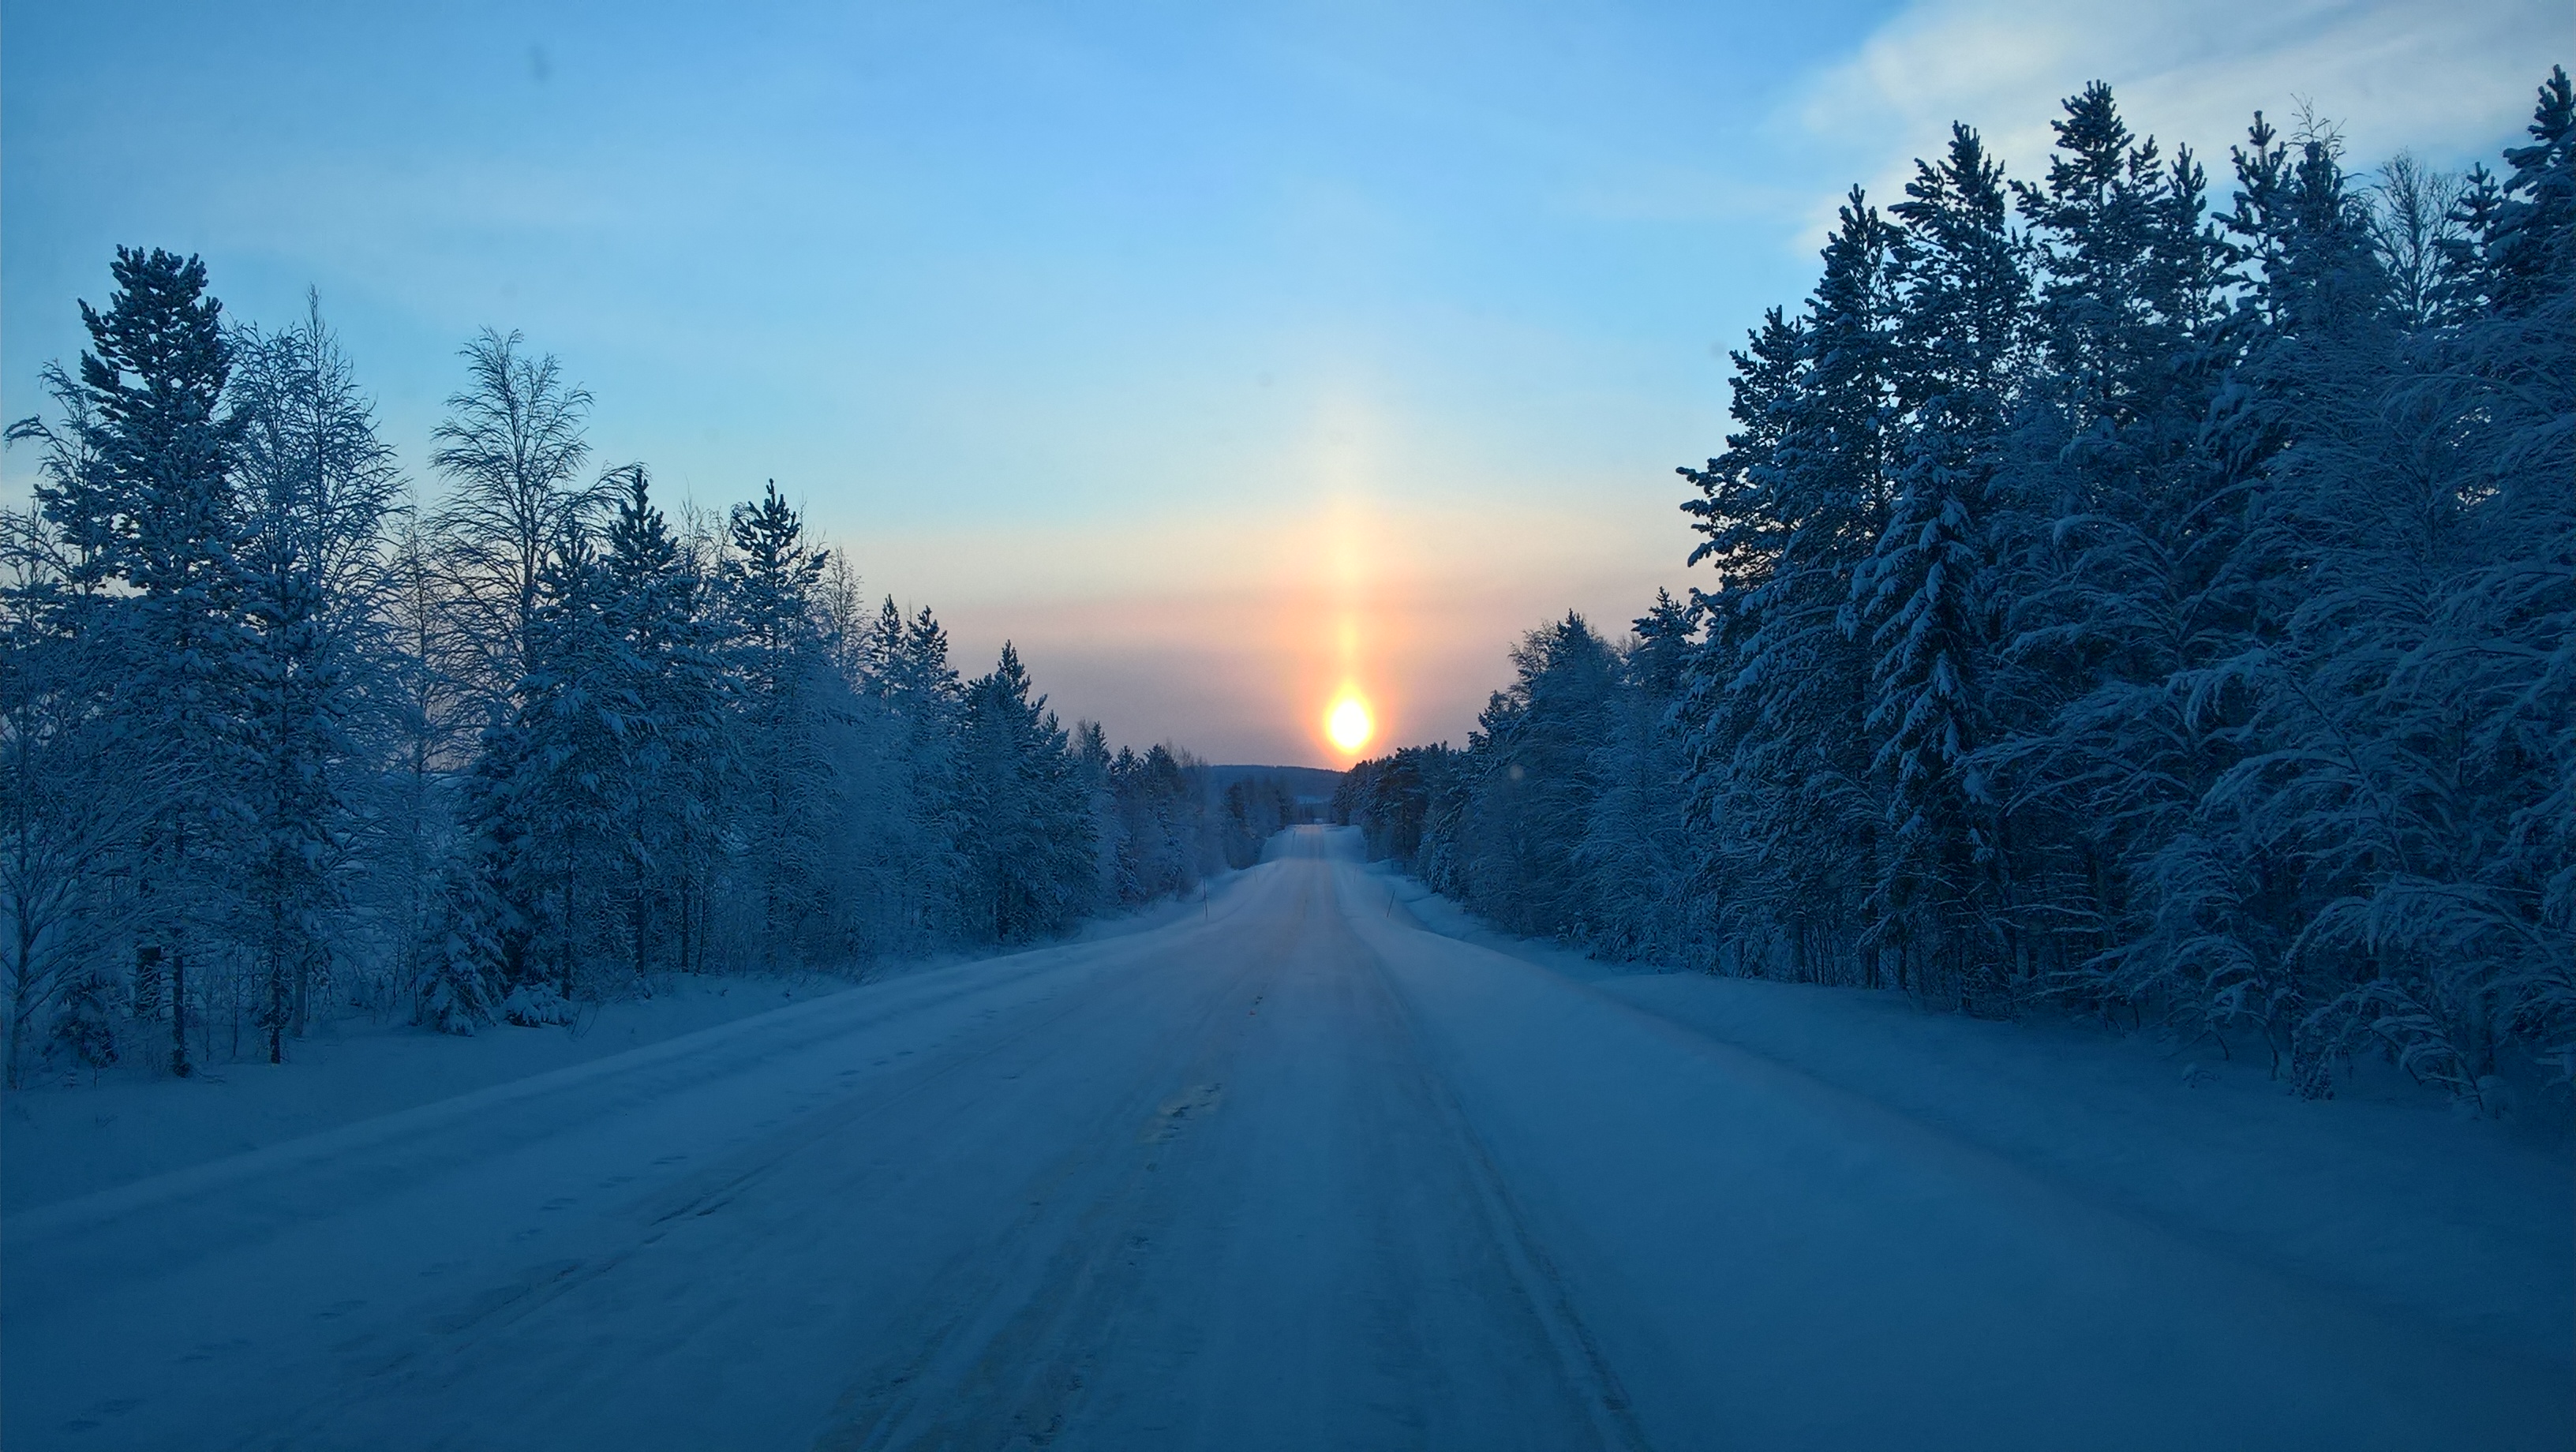
blue, forest, sky, sun, road, snow, winter, cold, Luosto, finland, alone, light, moment, lost, noon, cloud, atmosphere, nature, natural environment, natural landscape, dusk, branch, tree, atmospheric phenomenon, road surface, freezing, wood, asphalt, landscape, horizon, evergreen, sunrise, slope, calm, sunset, frost, astronomical object, lens flare, electric blue, grass, conifer, evening, highway, dawn, meteorological phenomenon, darkness, lane, spruce fir forest, precipitation, night, hill, trail, fir, pine, pine family, afterglow, path, tropical and subtropical coniferous forests, woodland, road trip, field, grove, mist, heat